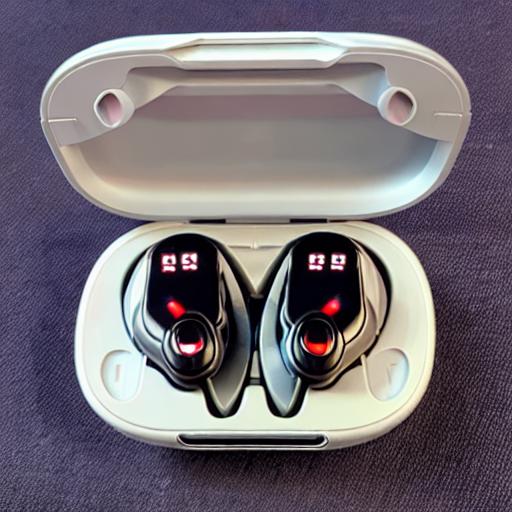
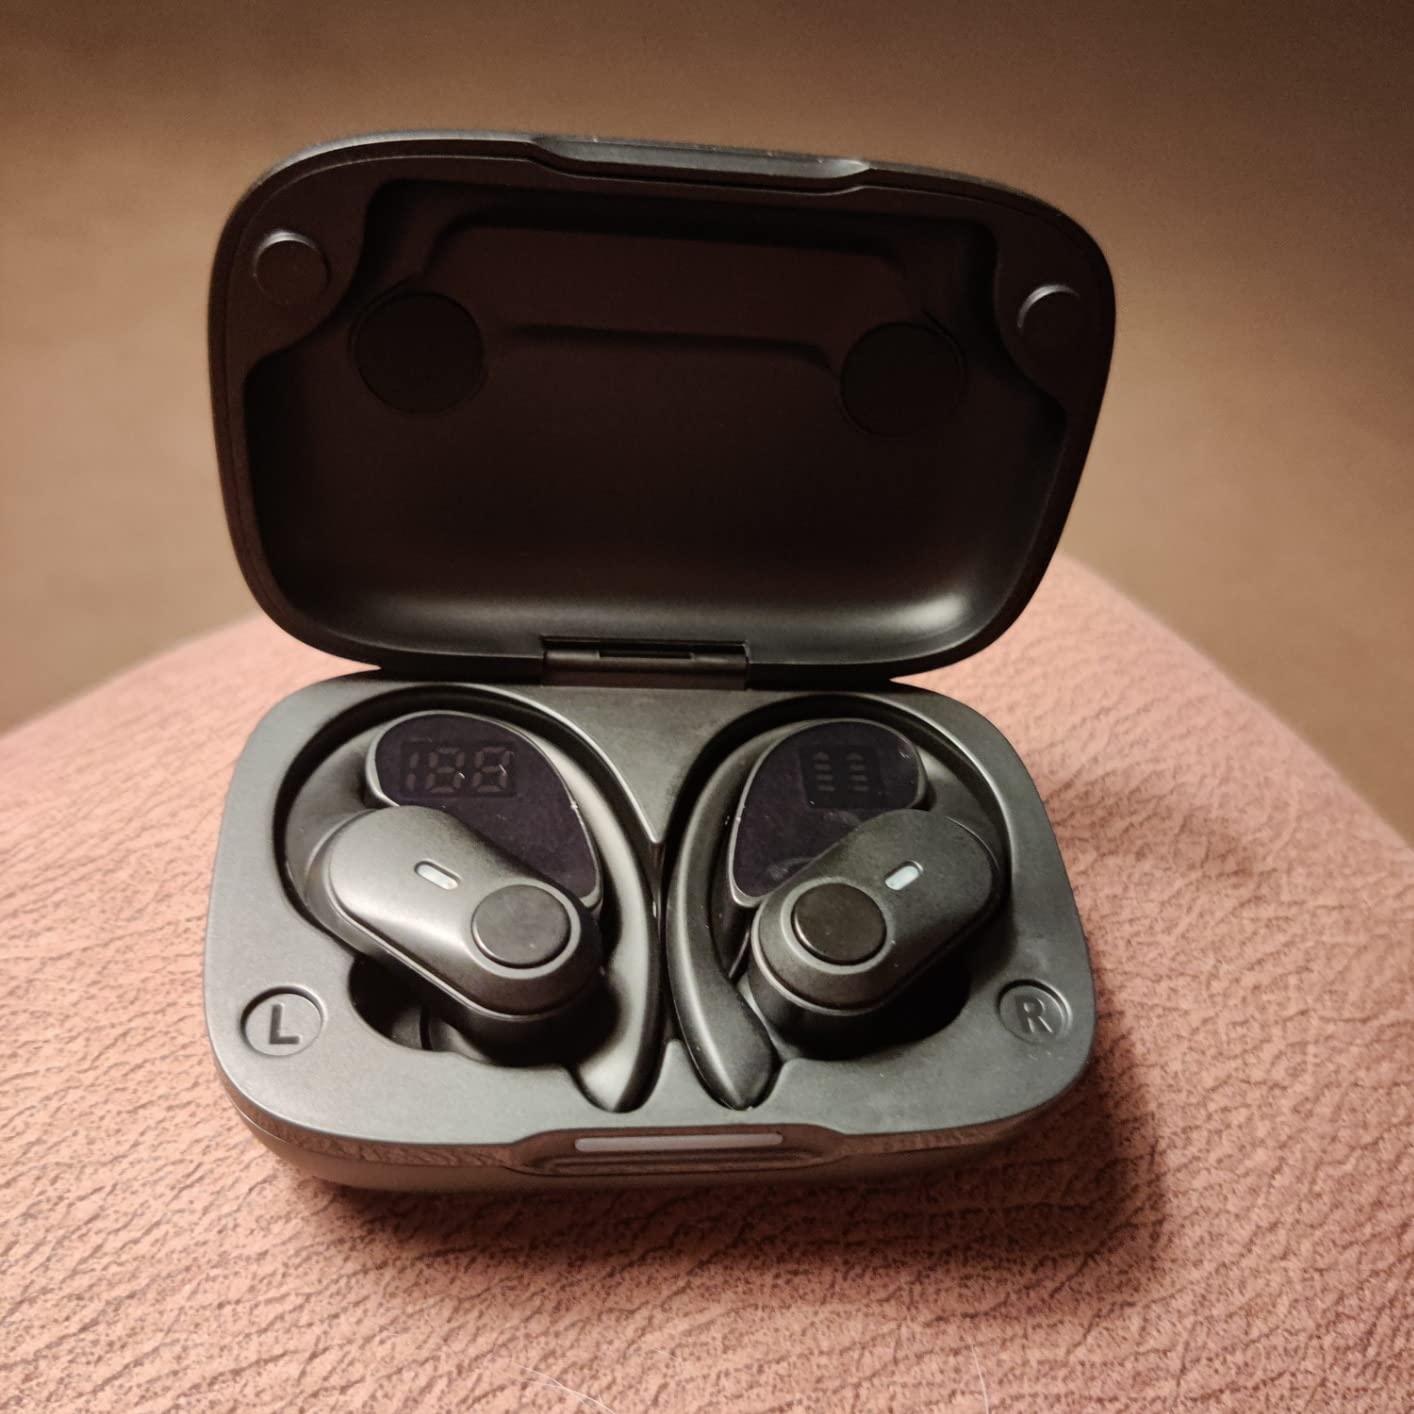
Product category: earbuds
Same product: no